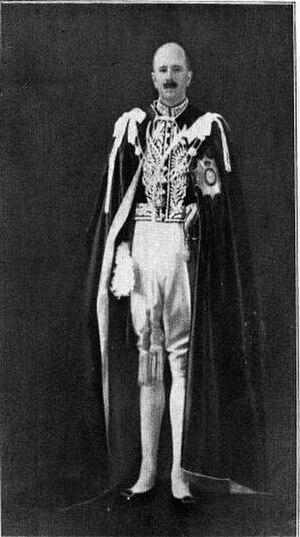
La circonscription de Nuneaton est une circonscription électorale anglaise située dans le Warwickshire et représentée à la Chambre des Communes du Parlement britannique.